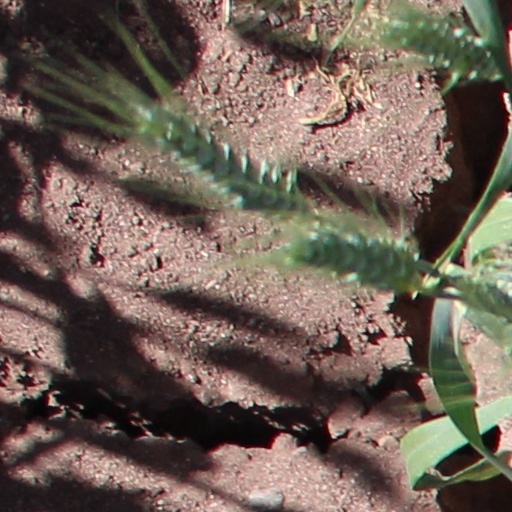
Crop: wheat